Jody Watley

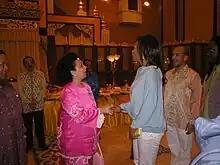
Watley meeting Tuanku Tengku Fauziah, Queen of Malaysia, 2005

In 1996, Watley played Rizzo in the musical "Grease" on Broadway theater in New York City, the first African-American woman to play the role. Watley was photographed by Victor Skrebneski for the Saks Fifth Avenue Defining Style Fall Catalog, where she appeared in a 15-page high-fashion layout. That fall, Watley appeared on the platinum-selling single "This Is For The Lover In You" by Babyface. The single also featured LL Cool J and Watley's former Shalamar bandmates Howard Hewett and Jeffrey Daniel, essentially reforming the group for the single. It was a remake of Shalamar's R&B hit "For the Lover In You". As the year wound to a close, Watley took a hiatus from her own Avitone label, and signed with Big Beat/Atlantic Records. The same year MCA Records released her "Greatest Hits" album with Watley's recordings for MCA.